Air Canada Express

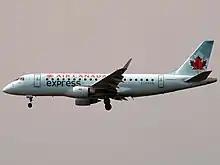
Air Canada Express Embraer E175 in a former livery

On 26 April 2011, Air Canada announced its intention to retire the Air Canada Jazz brand and create the Air Canada Express brand. Prior to establishing the Express name, the flights operated primarily under the Air Canada Jazz or Air Canada Alliance banners.